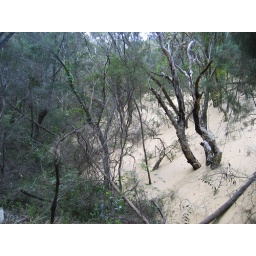
A forest covered in sand